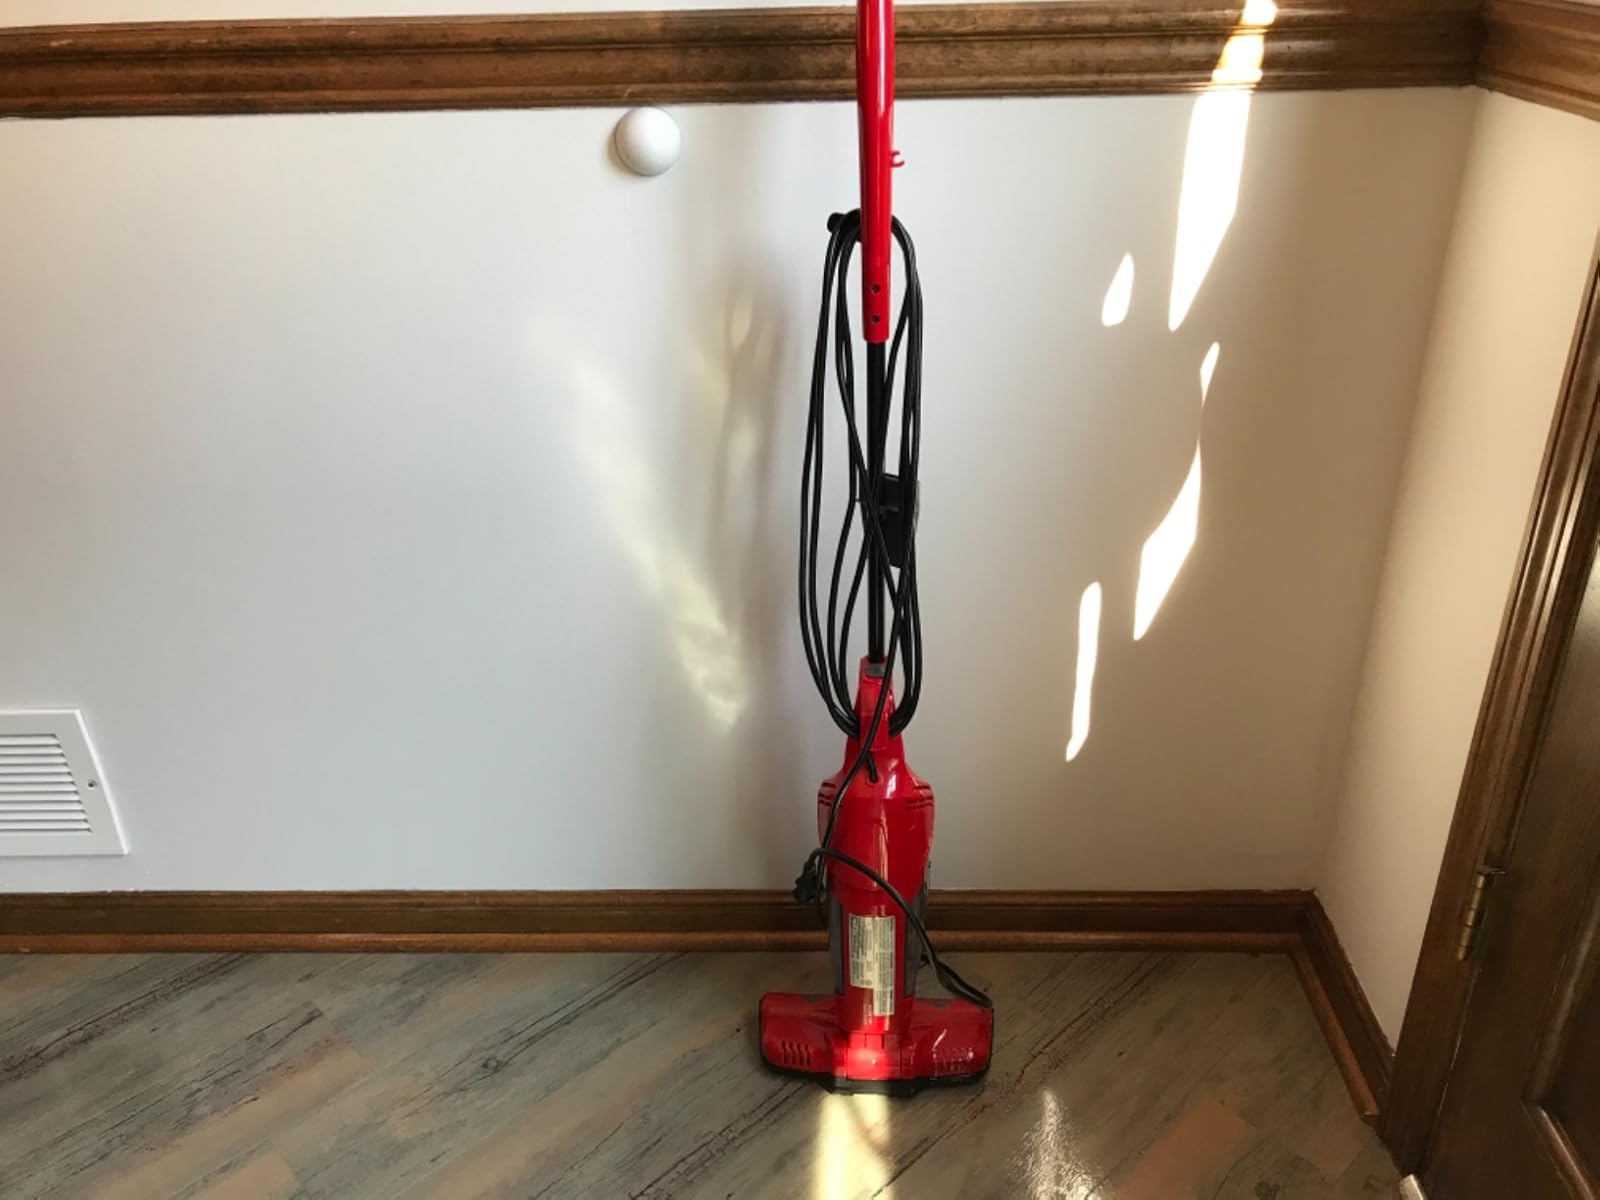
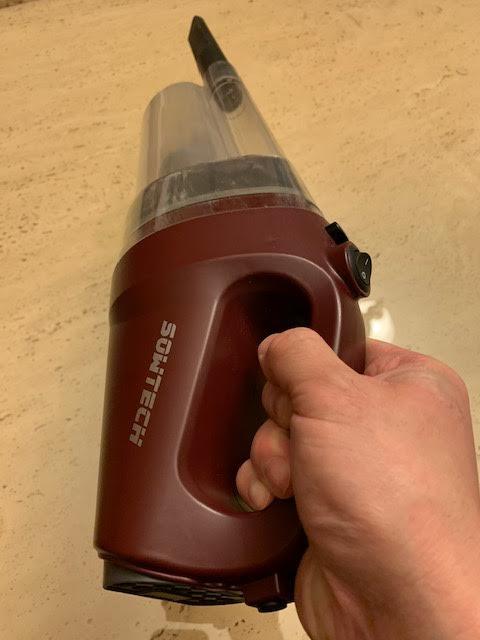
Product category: items_vacuum
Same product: no